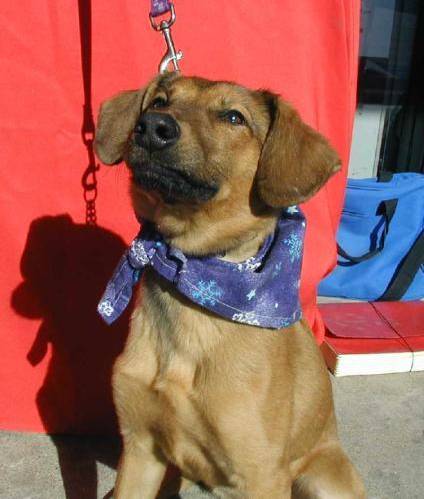
Label: dog